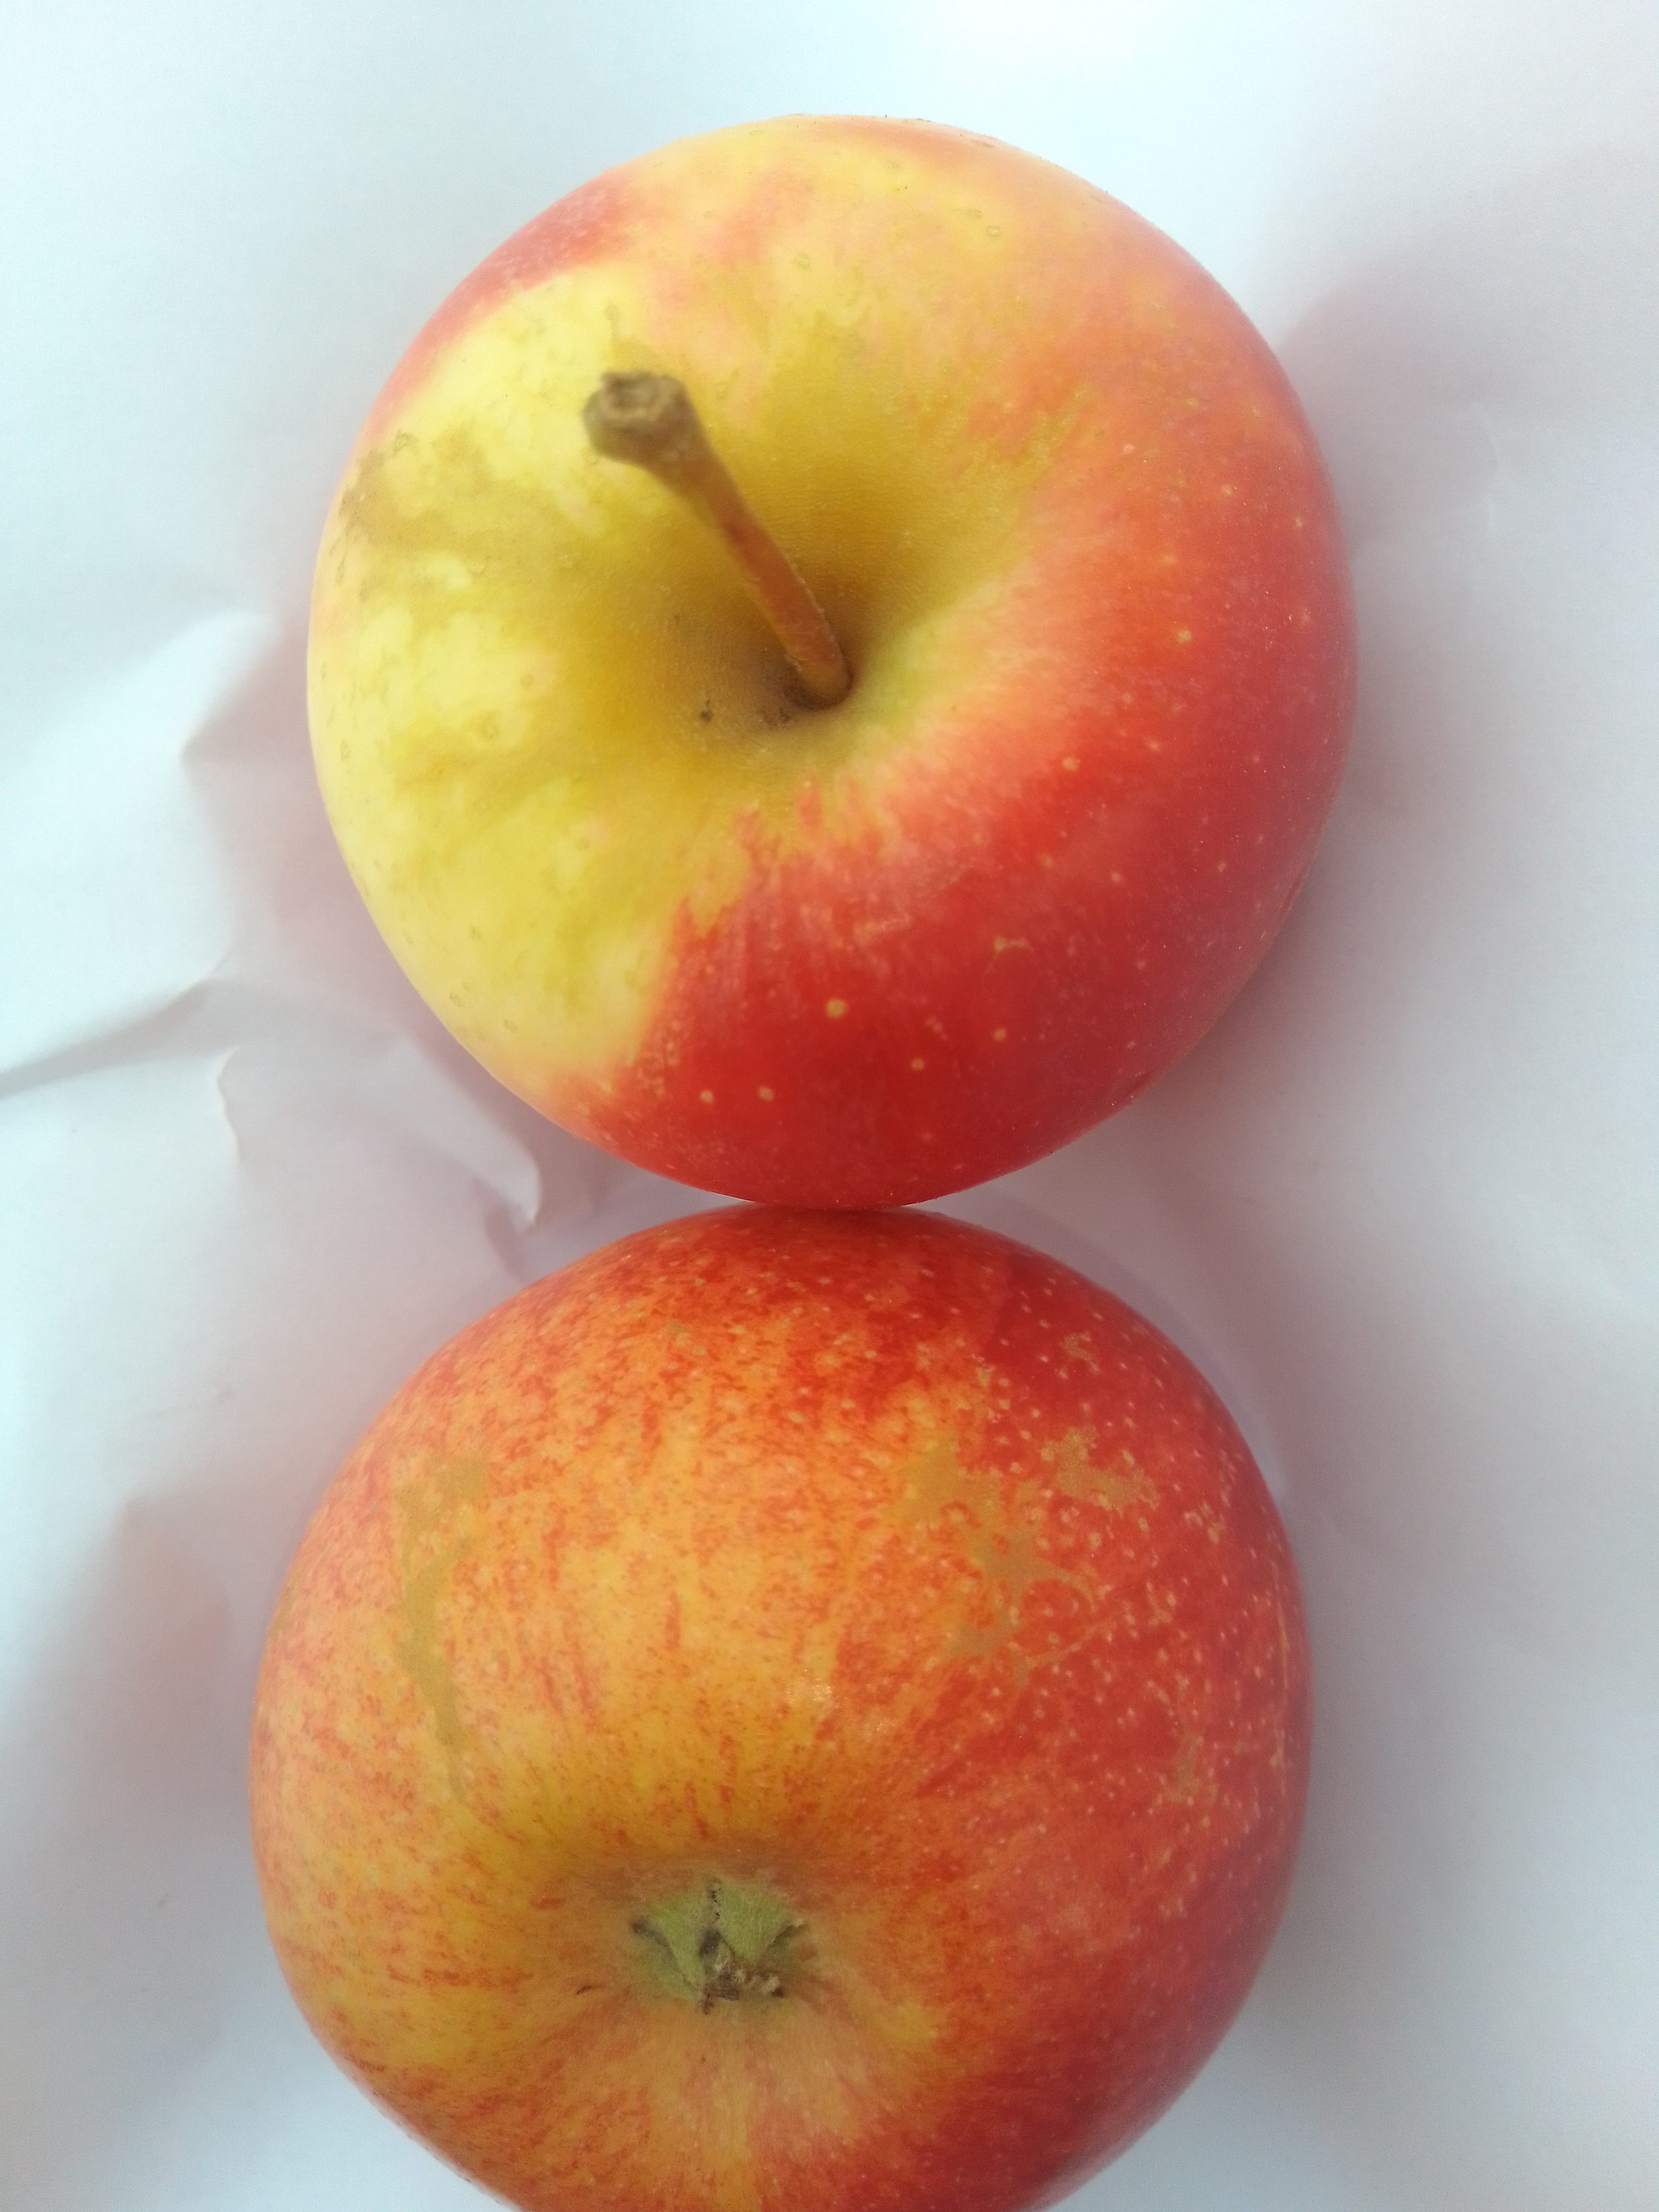
Fruit: apple
Condition: fresh